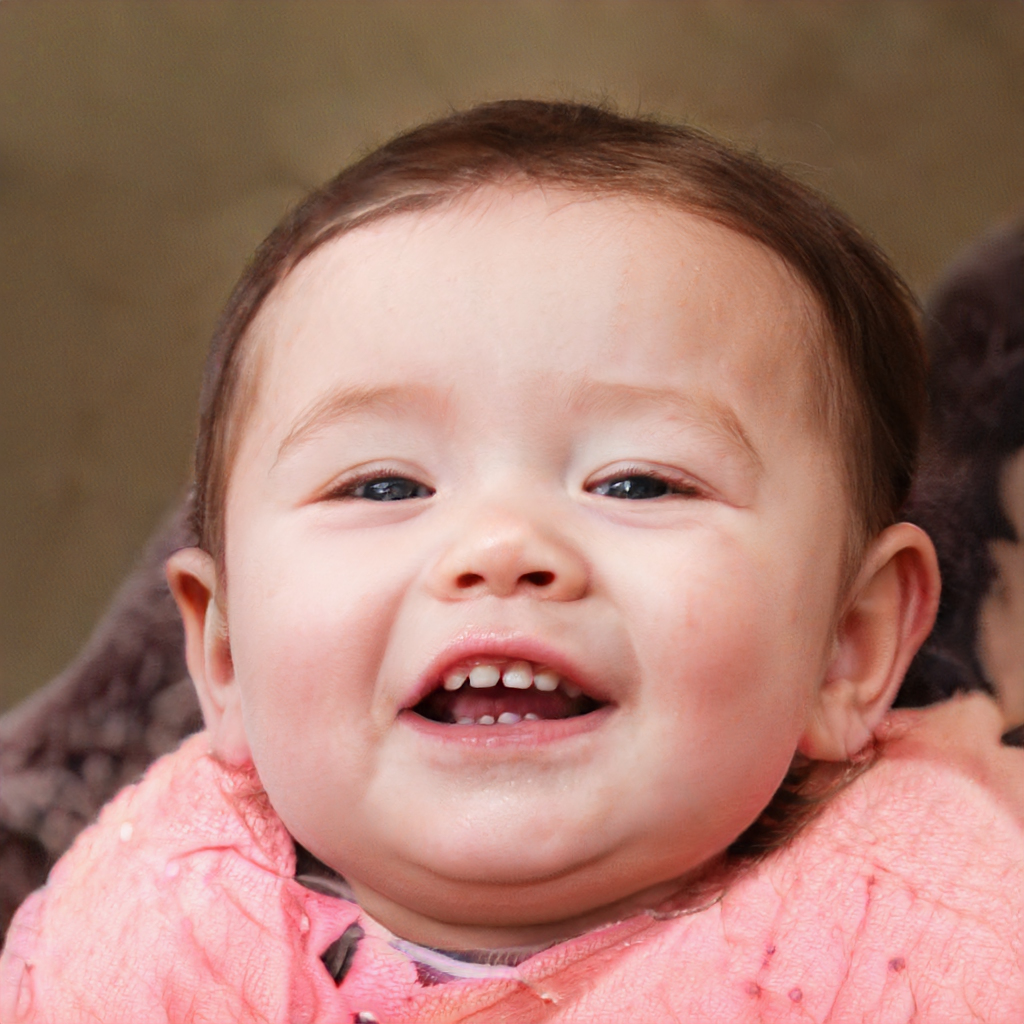
Gender: Female